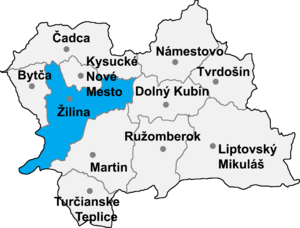
Terchová est une commune de la région de Žilina, en Slovaquie.